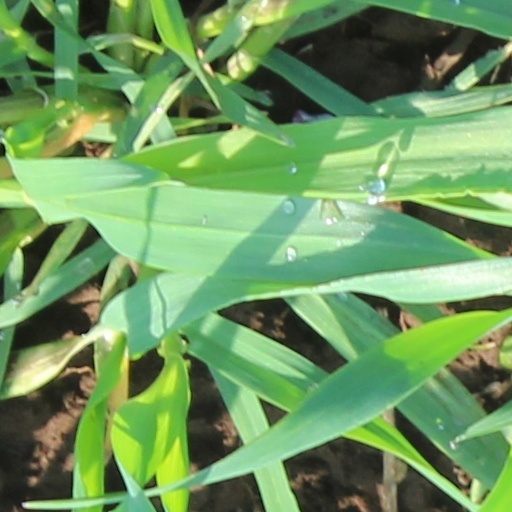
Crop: wheat